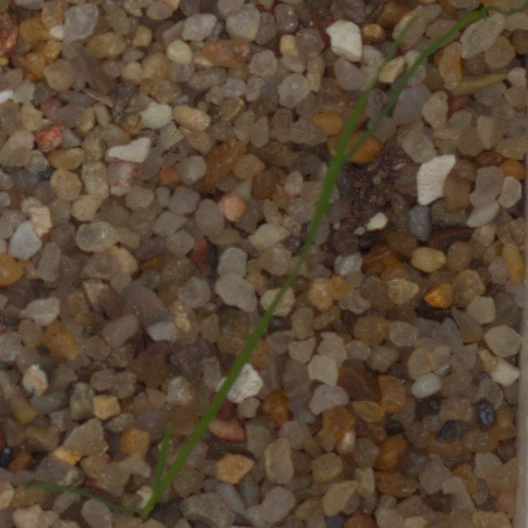
Label: loose_silkybent